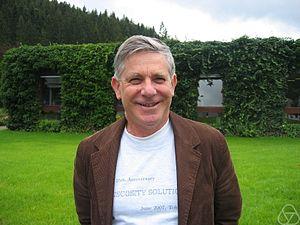
Neil Sidney Trudinger, né le 20 juin 1942 à Ballarat dans l'État de Victoria, est un mathématicien australien, particulièrement connu pour ses travaux dans le domaine des équations aux dérivées partielles elliptiques non linéaires.